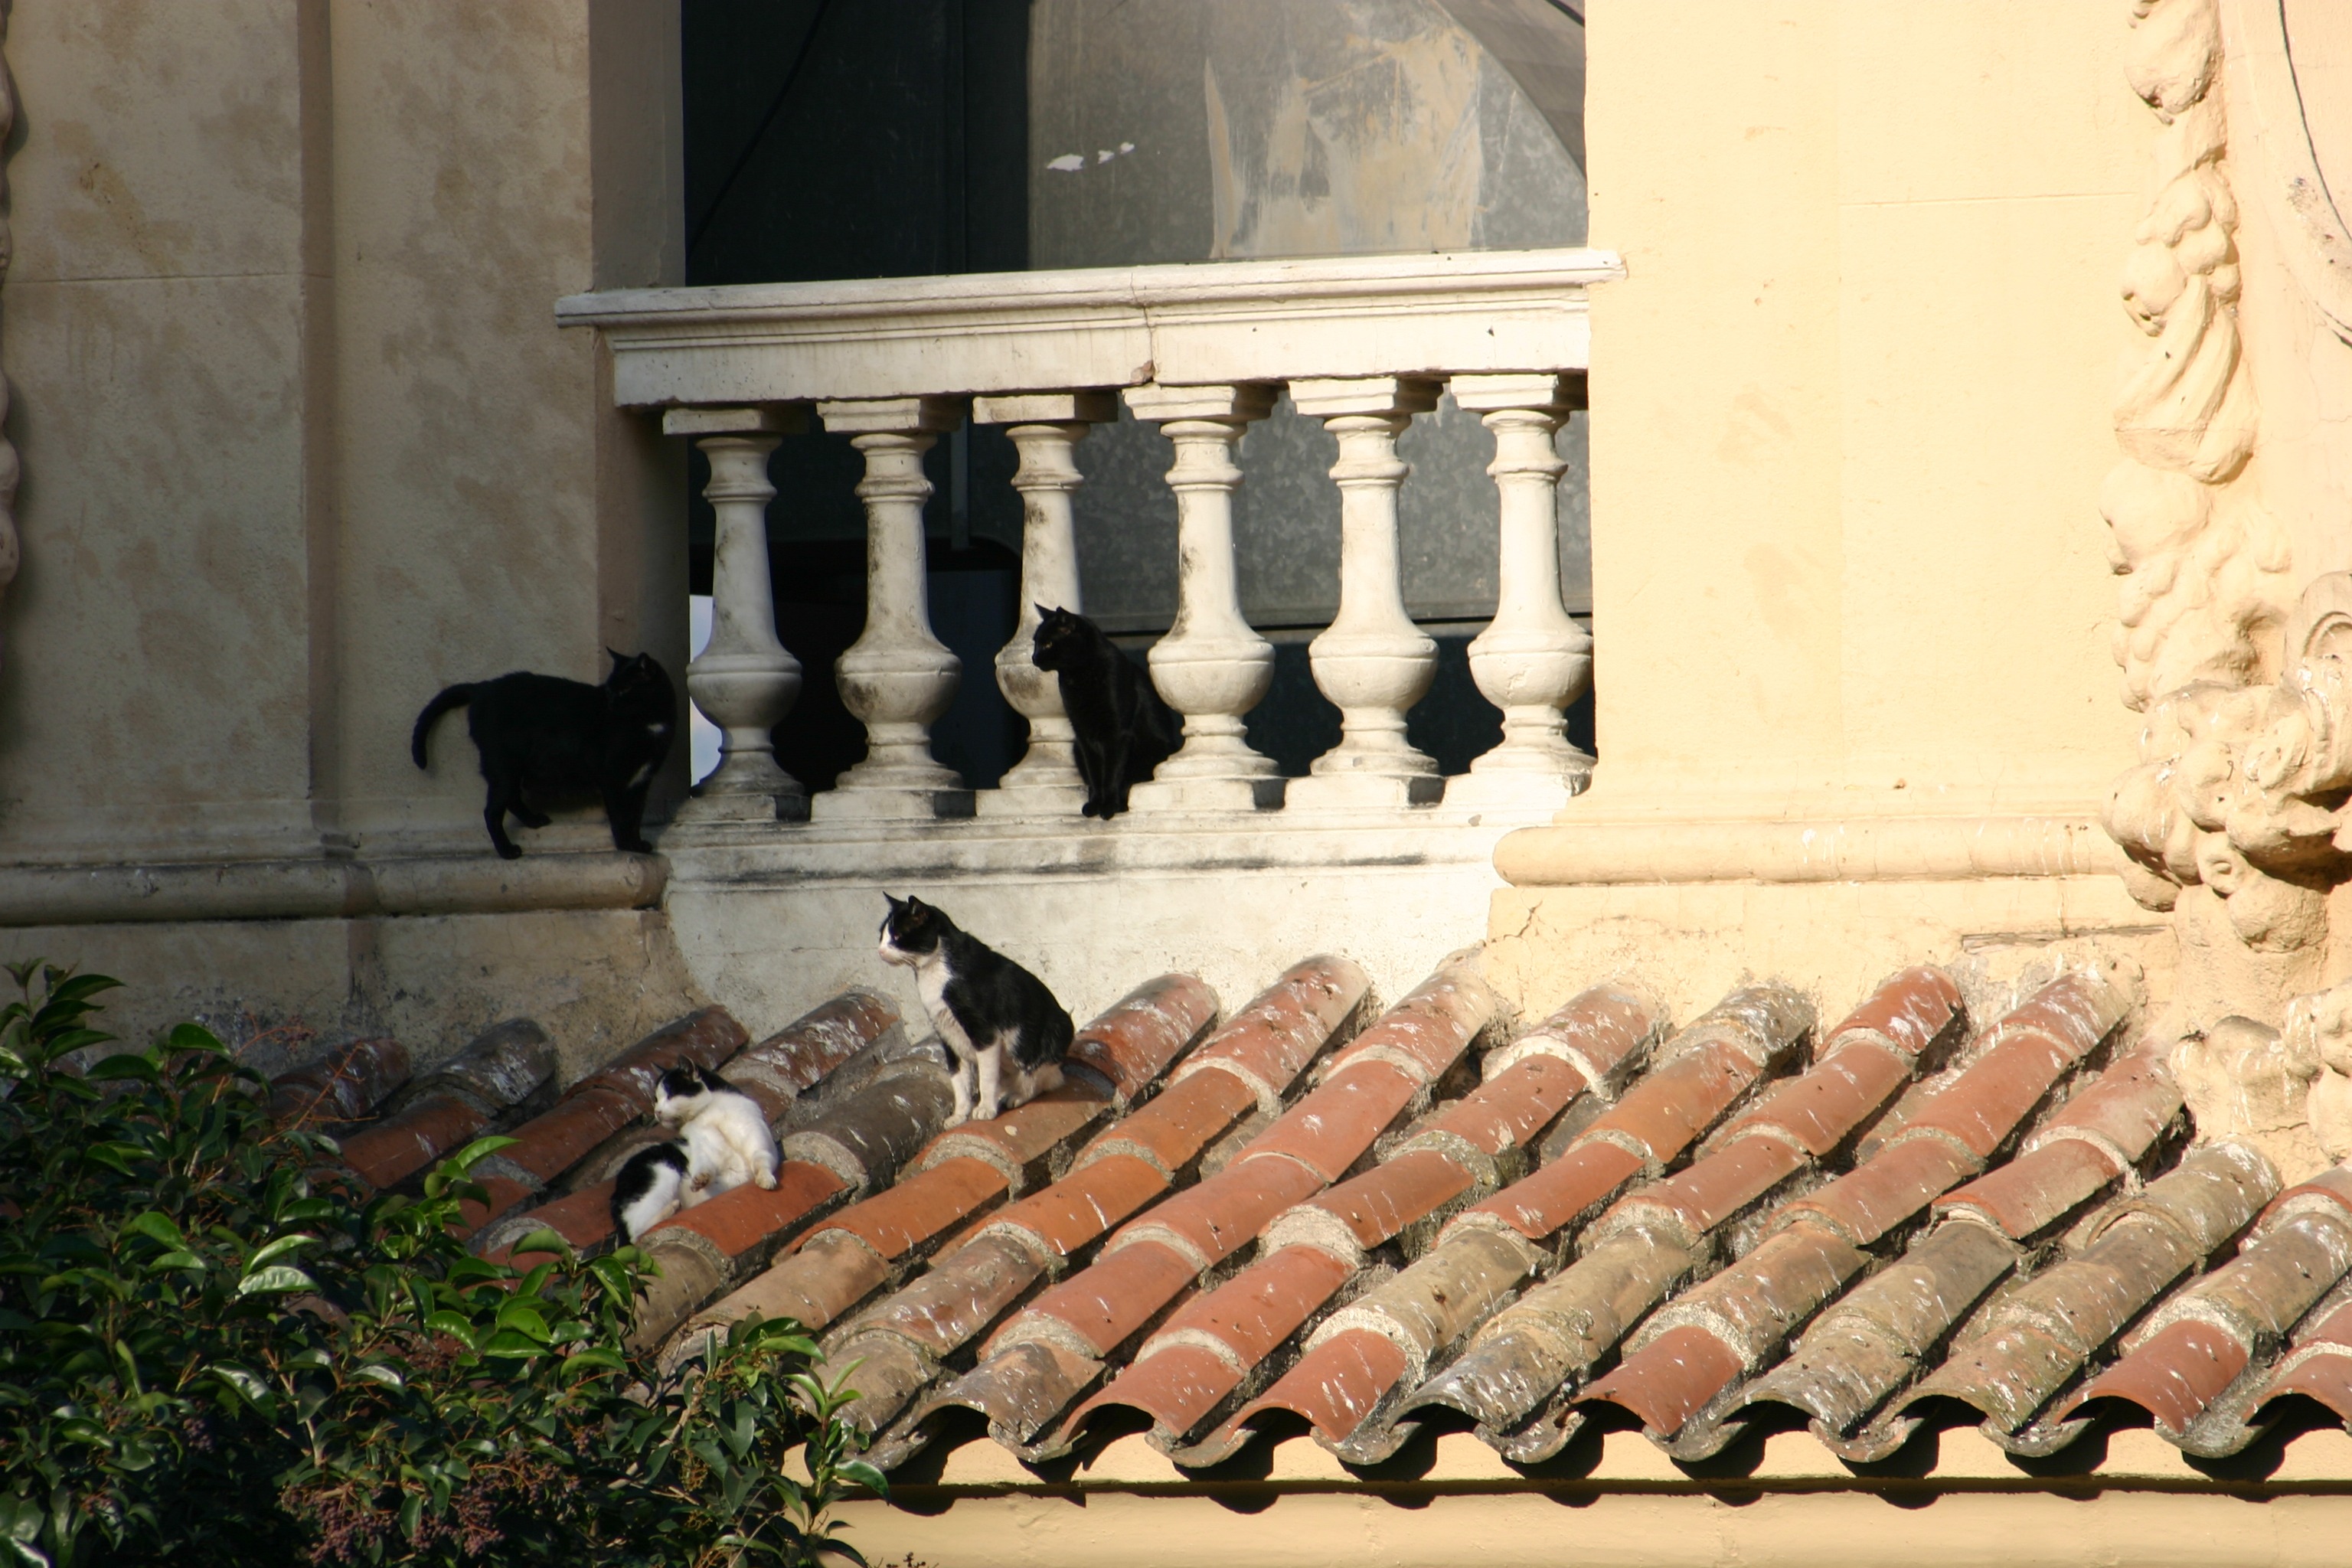
outdoor, wood, roof, cute, wall, balcony, pet, fur, kitten, cat, sitting, feline, sculpture, art, spain, kitty, temple, tiles, carving, cat on roof